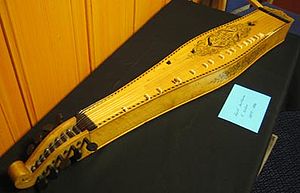
Langeleik
Langeleik
Langeleik er en citar der er kendt fra norsk folkemusik. Det er et strengeinstrument som har en lang, tynd resonanskasse, med eller uden bund, og antallet af strenge kan variere. Normalt drejer det sig om én melodistreng og syv akkompagnementsstrenge.